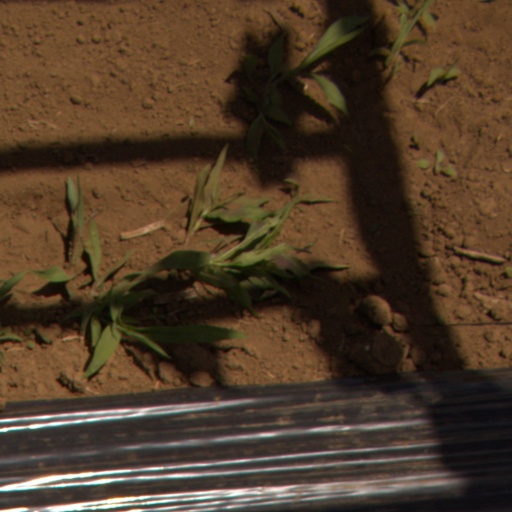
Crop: Jerusalem artichoke